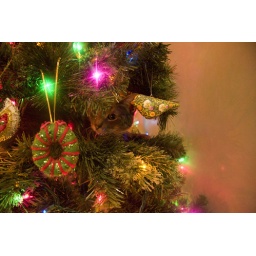
the cat in the tree